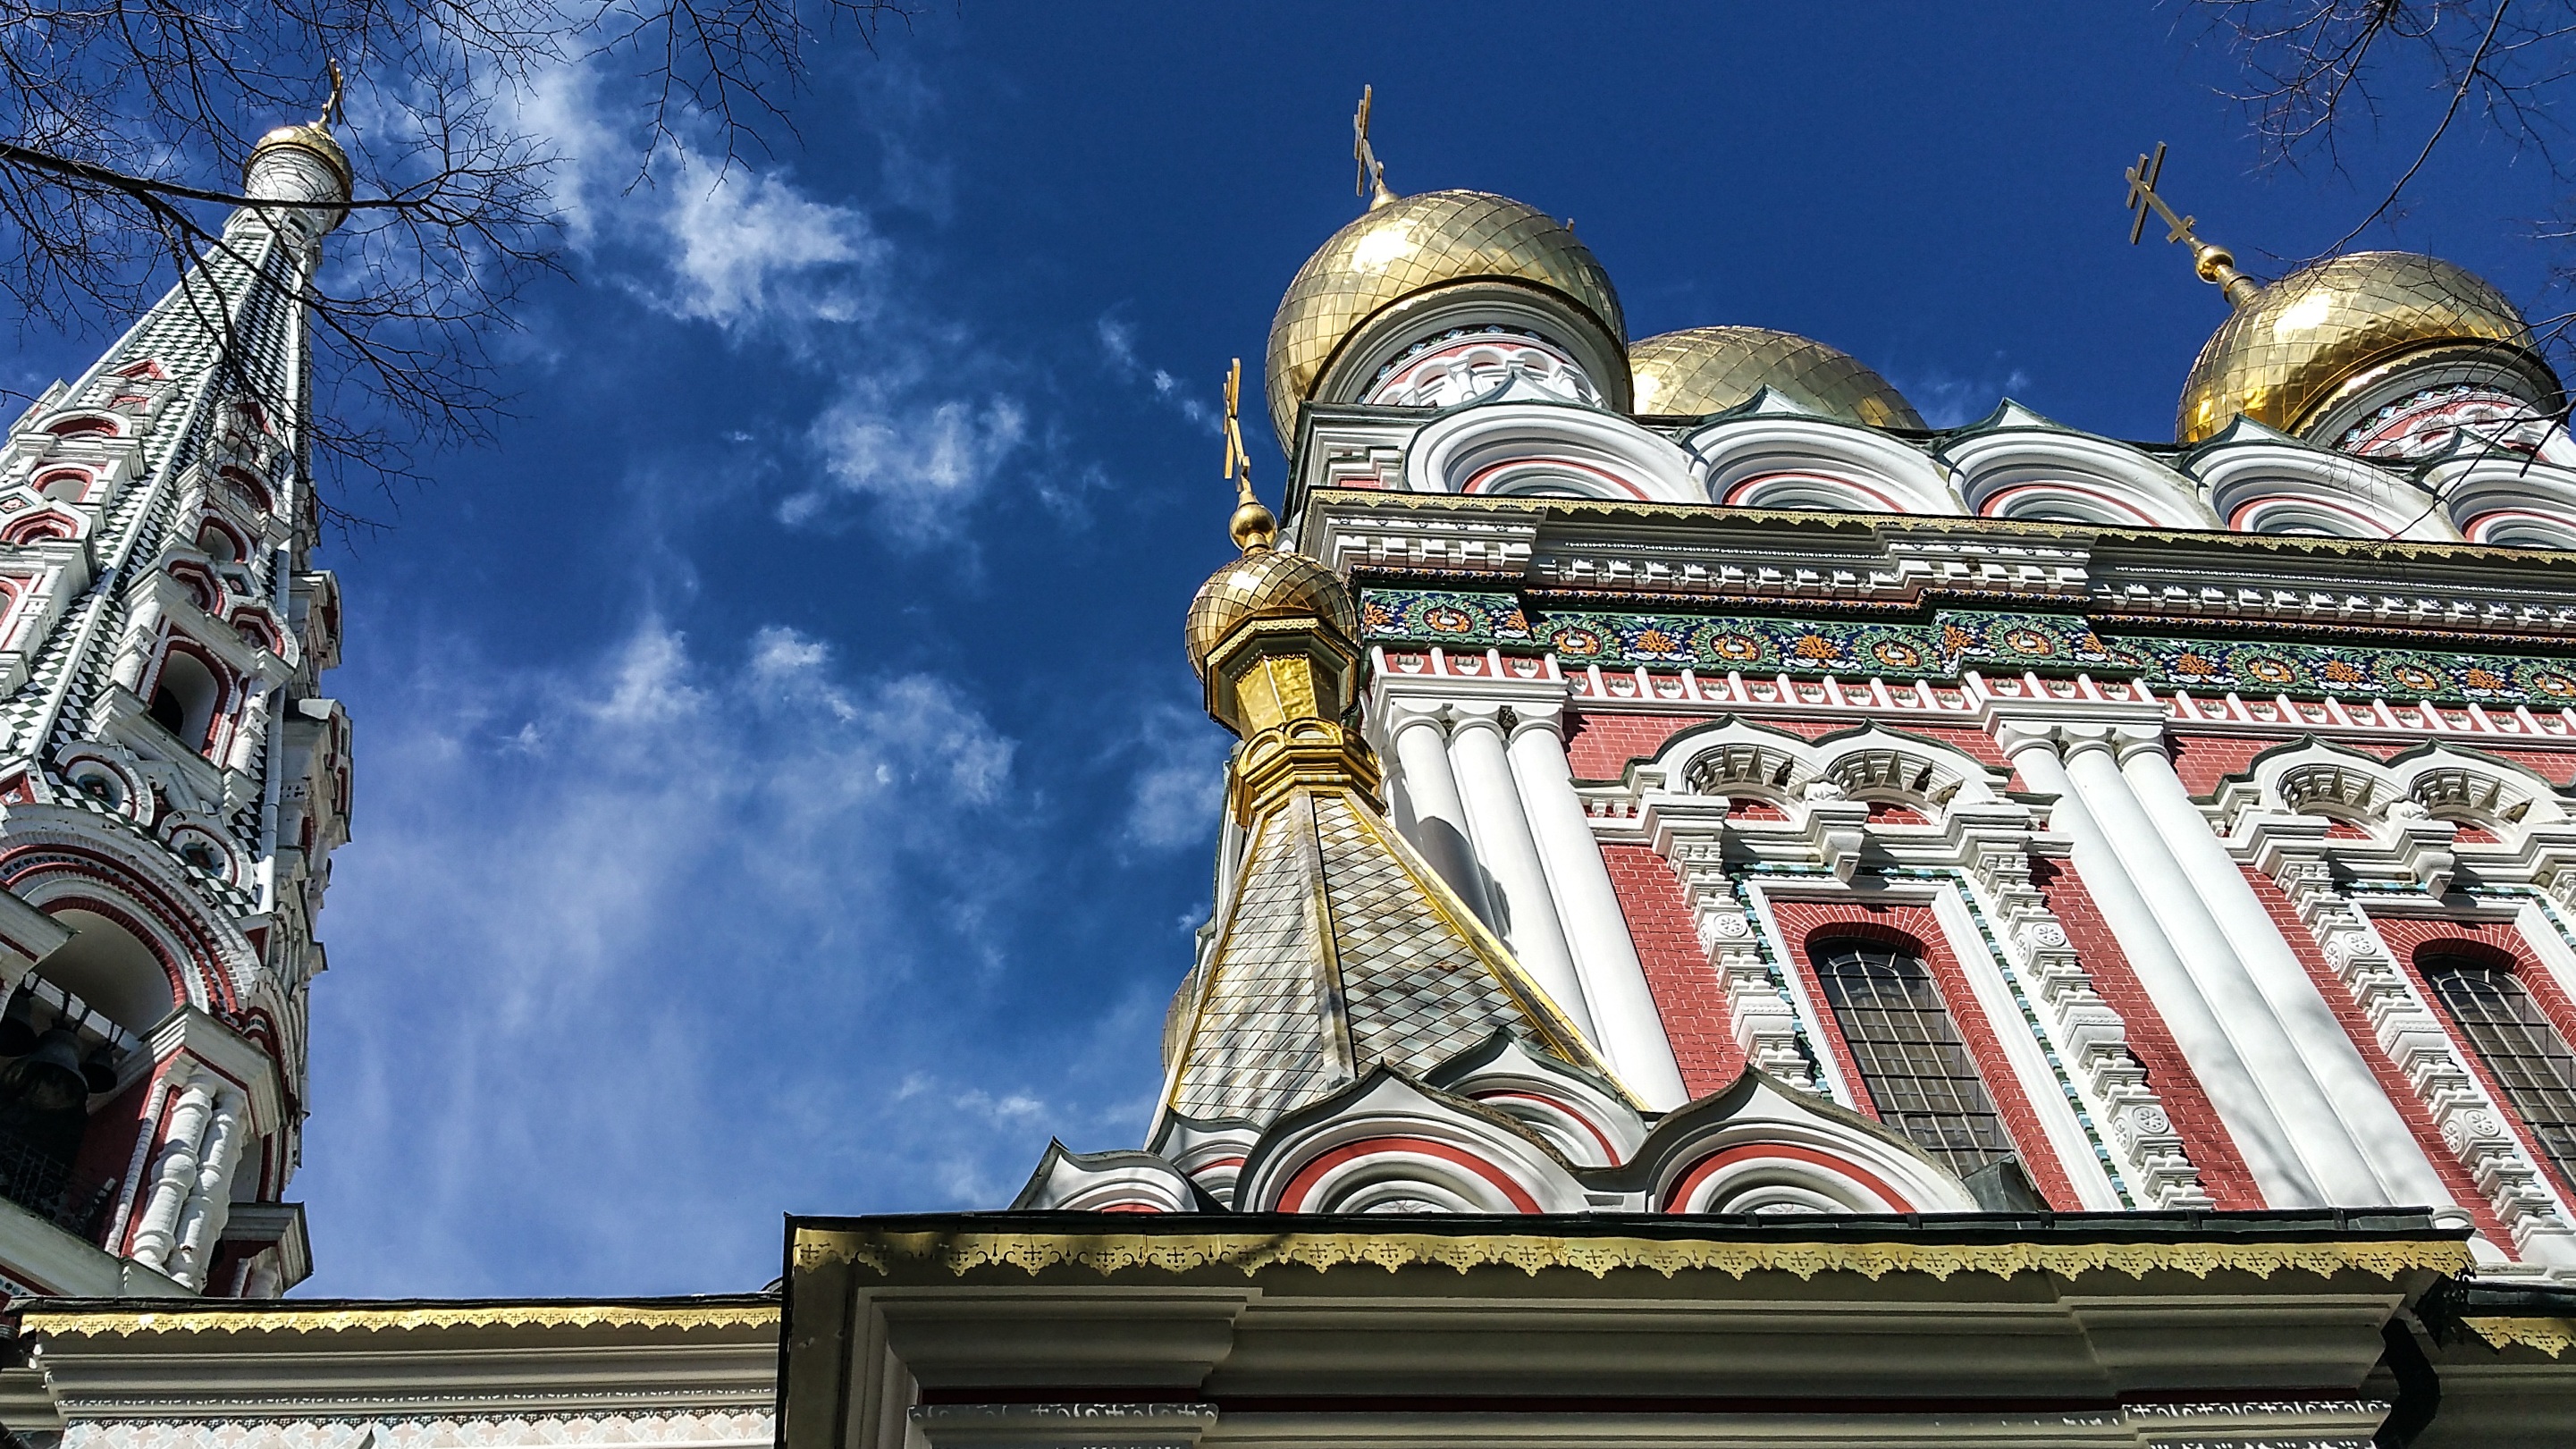
church, christian, gold, religion, religious, christianity, cross, christ, jesus, holy, symbol, pray, worship, spiritual, bible, hope, building, sign, architecture, design, cathedral, sky, russian church, russia, kazanlak, bulgaria